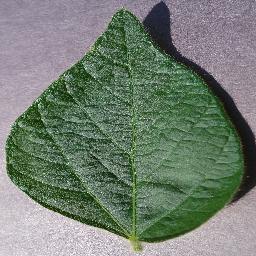
Label: Soybean___healthy